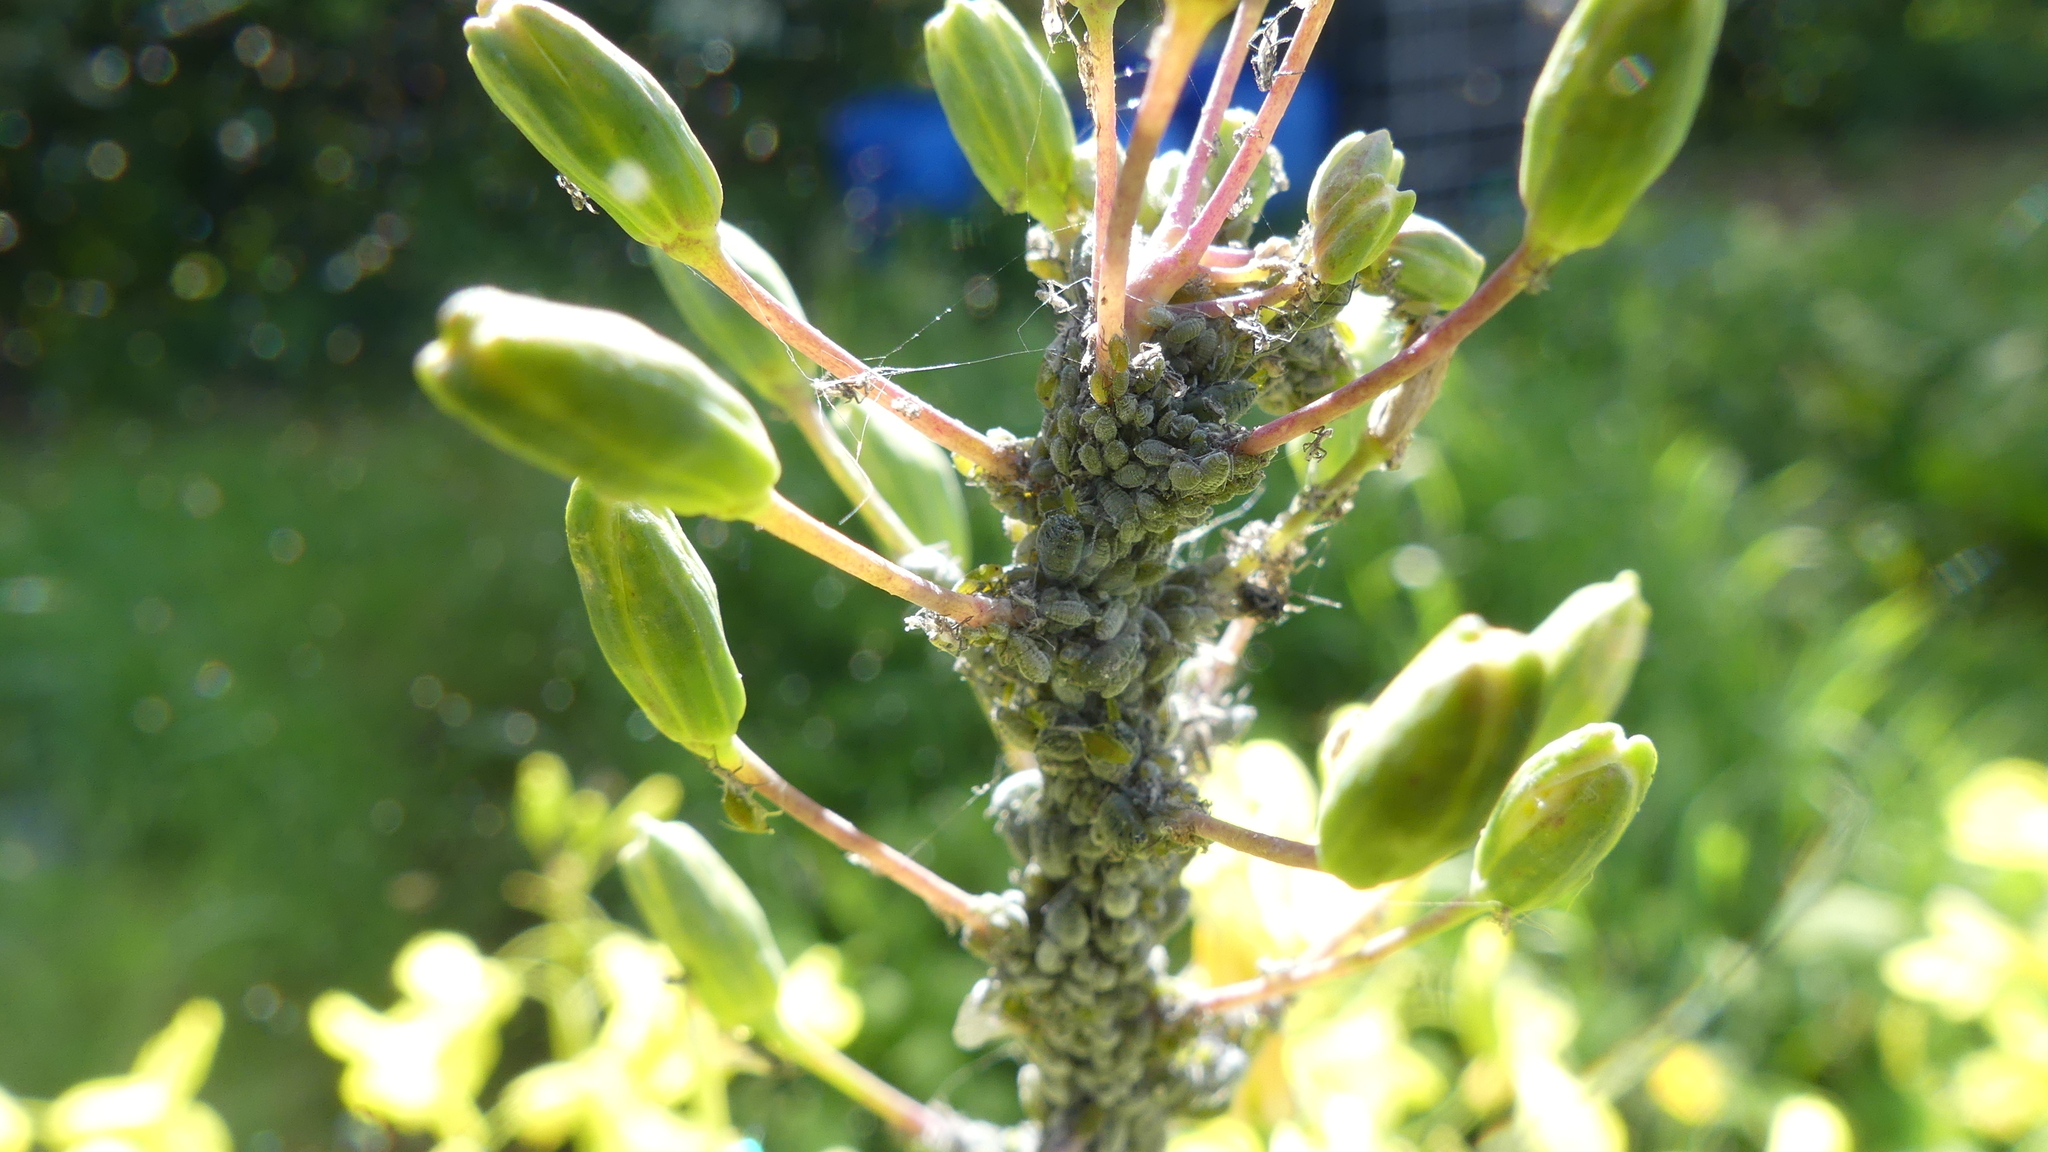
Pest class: cabbage_aphid